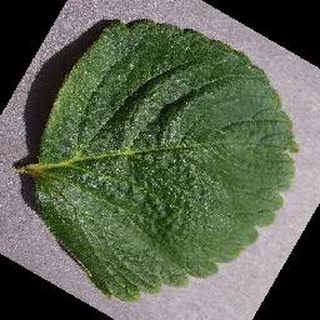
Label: healthy_strawberry